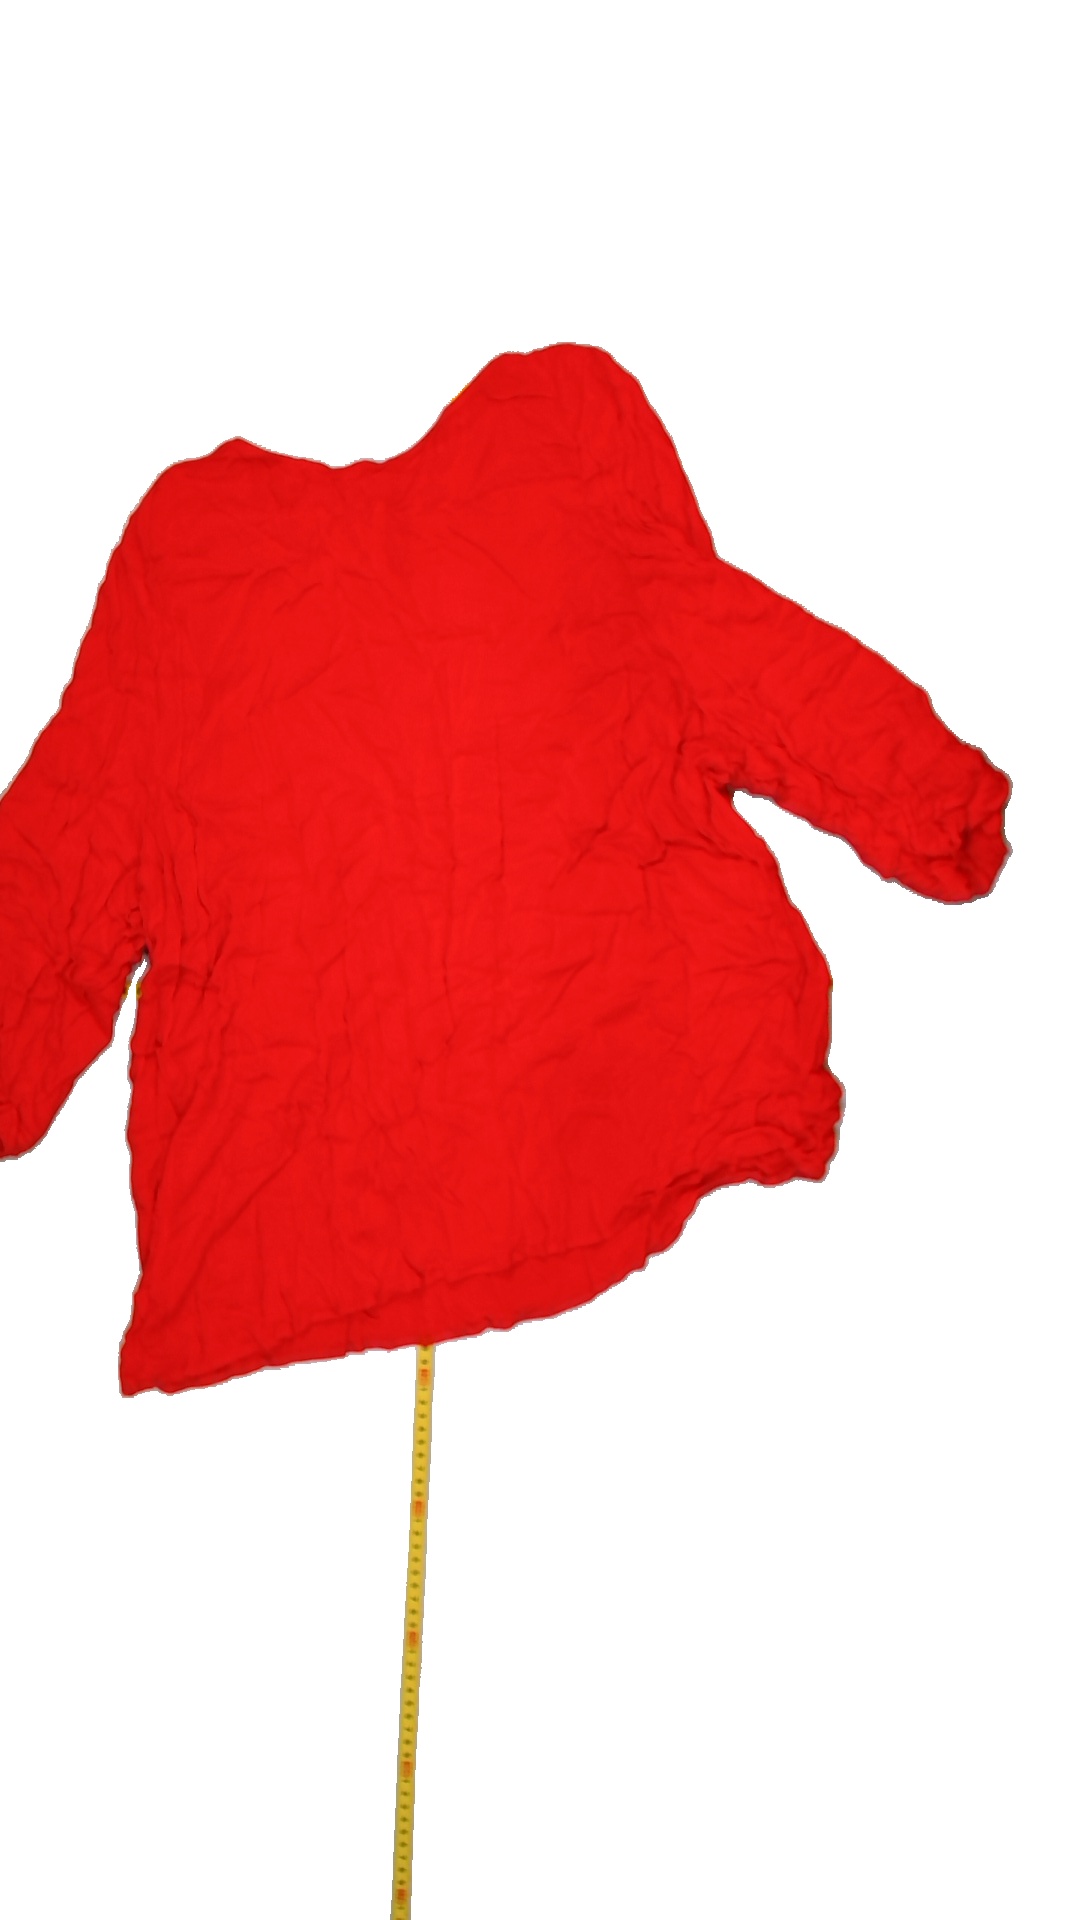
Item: Blouse (Ladies)
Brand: Not Applicable
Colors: Orange
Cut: Regular, C-collar
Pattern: Plain
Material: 100%viscose
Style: No trend
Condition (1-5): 4
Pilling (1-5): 5
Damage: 0
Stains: No
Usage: Reuse
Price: <50